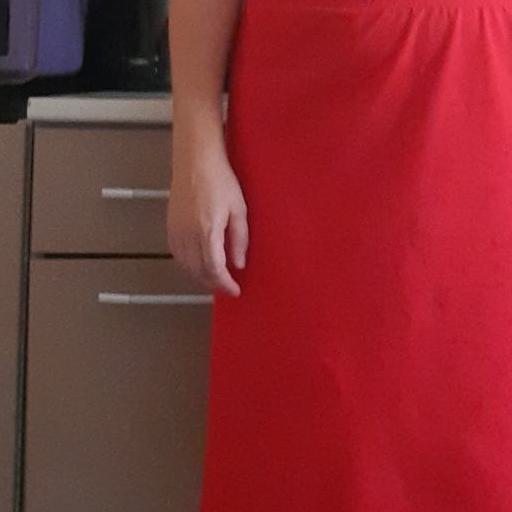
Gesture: no_gesture